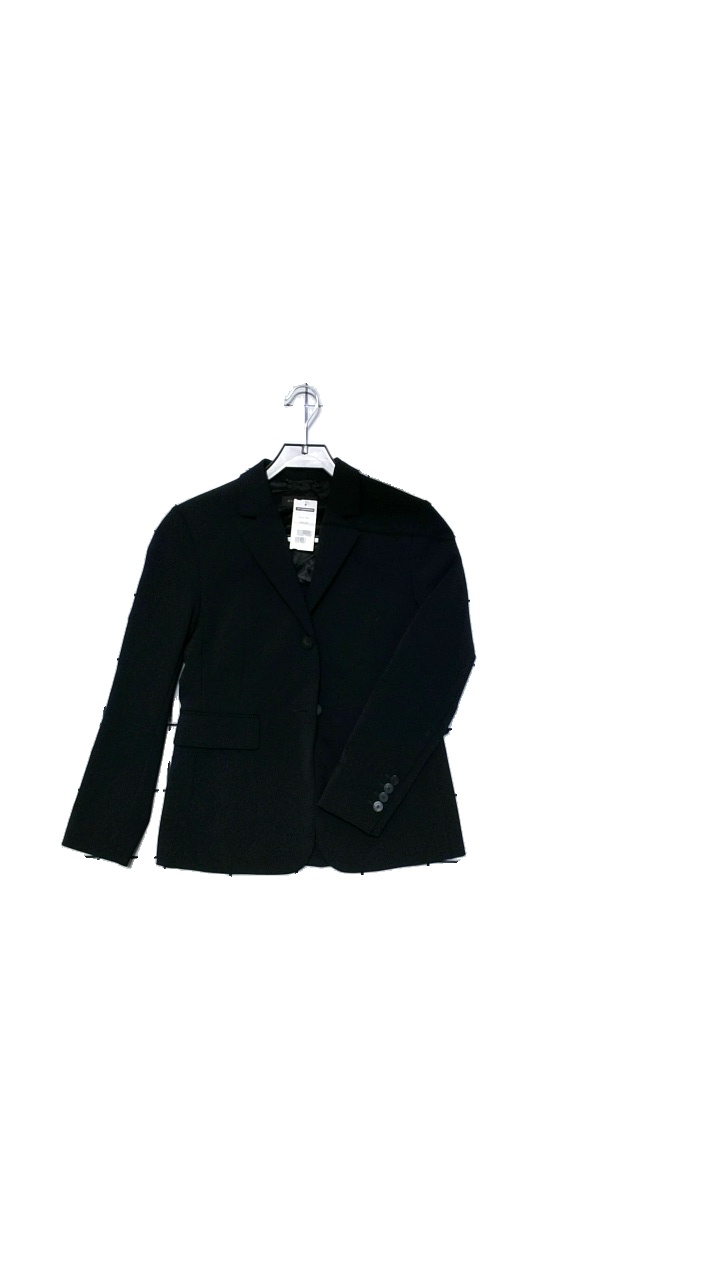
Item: Blazer (Ladies)
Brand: Strenesse
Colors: Black
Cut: Regular
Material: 92% polyamide, 8% elastane
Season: All
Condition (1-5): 5
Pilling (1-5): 5
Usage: Reuse
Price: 150-250